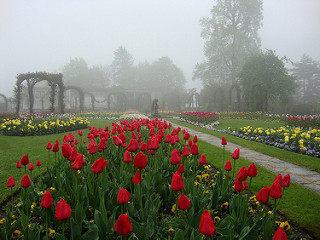
Flower: tulip